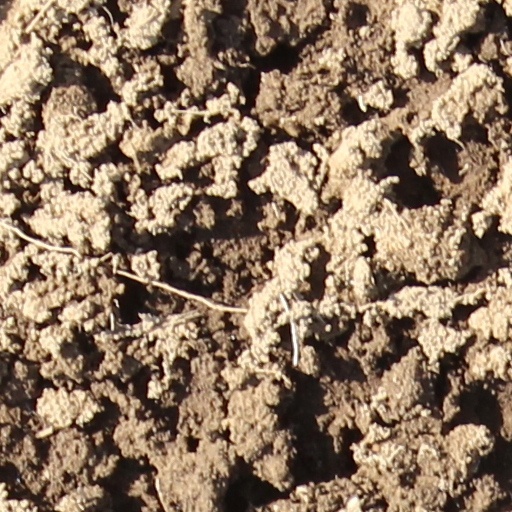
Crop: wheat